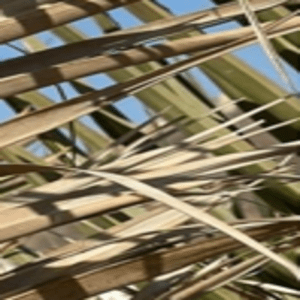
Label: Manganese Deficiency